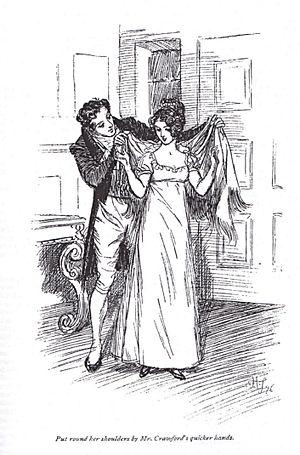
Mansfield Park, Frontispice, illustration du ch 25
Henry Crawford est un des personnages de Mansfield Park, le roman de Jane Austen considéré comme le plus abouti, écrit en 1813 et publié en 1814. Sans être un personnage principal, car seule Fanny Price peut être qualifiée ainsi, il tient une place éminente dans l'intrigue : avec sa sœur Mary, il joue un rôle essentiel, car l'arrivée inattendue dans le paisible et rural Northamptonshire de ce couple de jeunes et élégants mondains, brillants mais sans moralité, va dangereusement perturber la vie calme et bien ordonnée de la famille Bertram.
L'univers romanesque de Jane Austen comporte des aspects historiques, géographiques et sociologiques spécifiques à l'époque et aux régions d'Angleterre où se déroule l'action de ses romans.